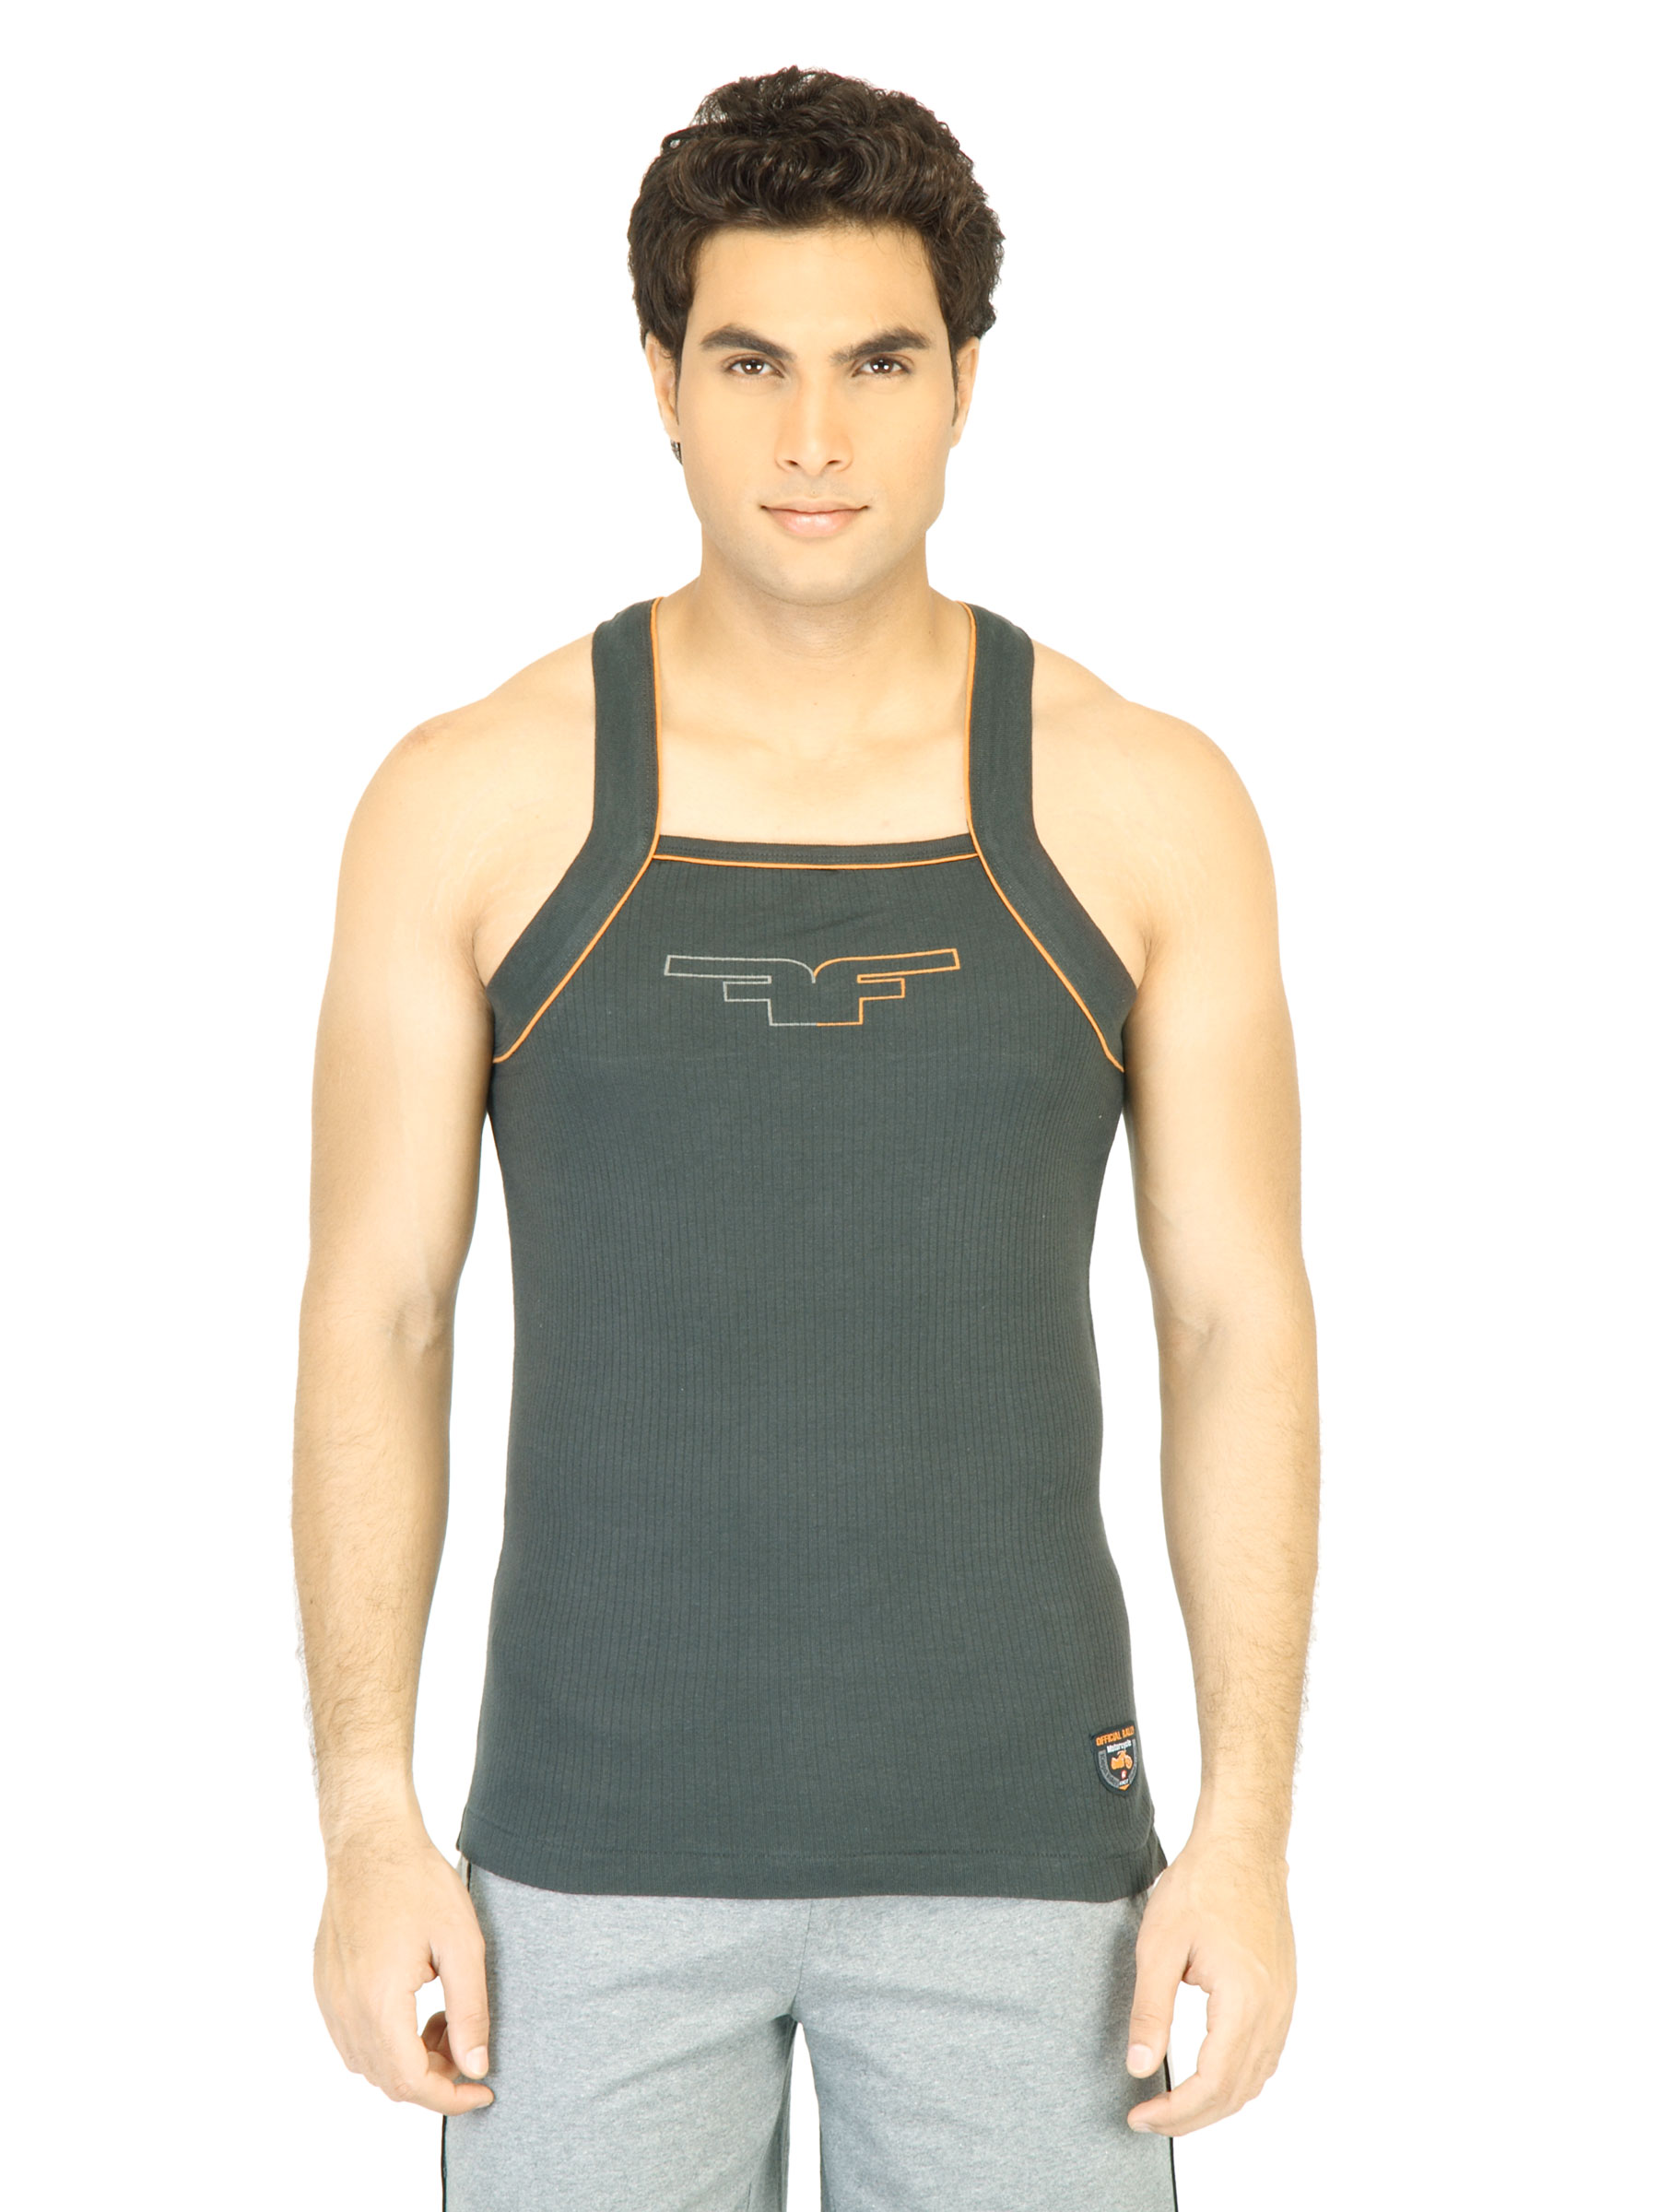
Facit Men Hunk Charcoal Innerwear Vest
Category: Apparel / Innerwear / Innerwear Vests
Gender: Men
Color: Charcoal
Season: Summer 2016
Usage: Casual